Days of Tafree

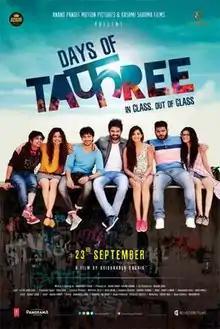
Theatrical release poster

Days of Tafree ( "Days of Recreation") is a 2016 Bollywood comedy film written and directed by Krishnadev Yagnik. Produced by Anand Pandit and Rashmi Sharma, it revolves around the lives of seven friends in college. It is an official remake of the 2015 Gujarati film, "Chhello Divas".